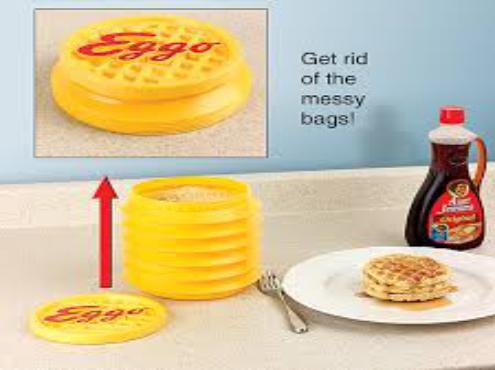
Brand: Eggo
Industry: Food